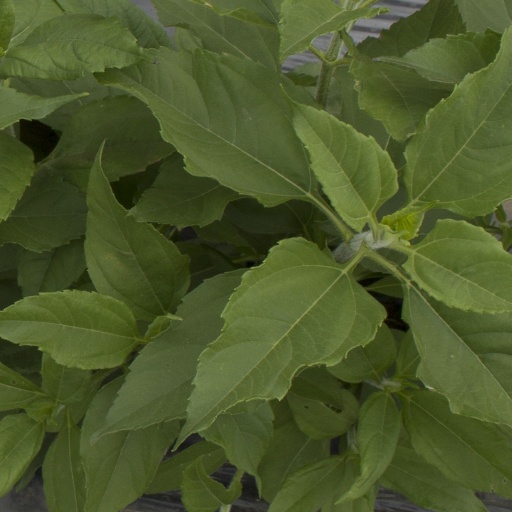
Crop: Jerusalem artichoke